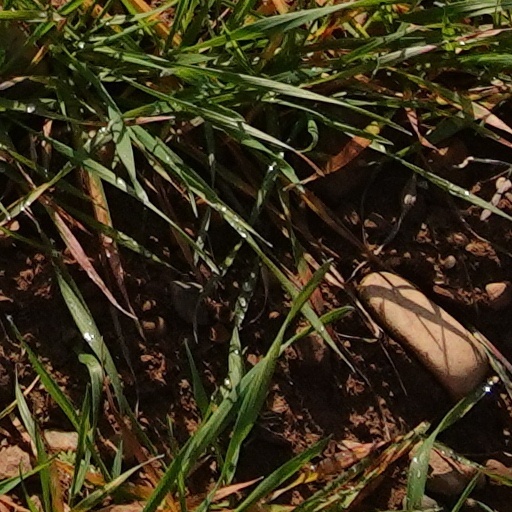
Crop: wheat